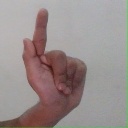
अक्षर: ळ